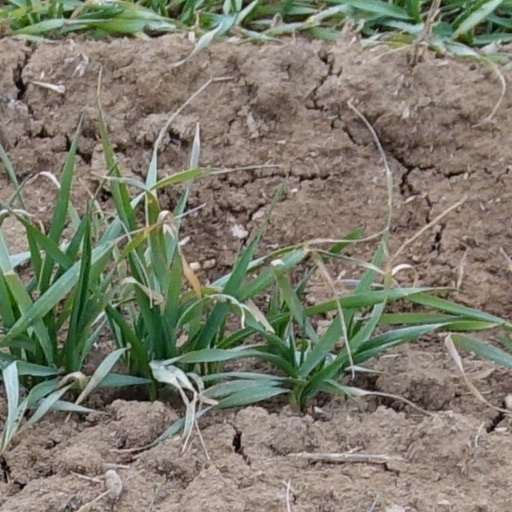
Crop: wheat